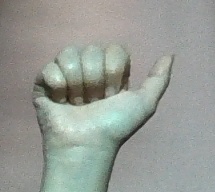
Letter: dhad